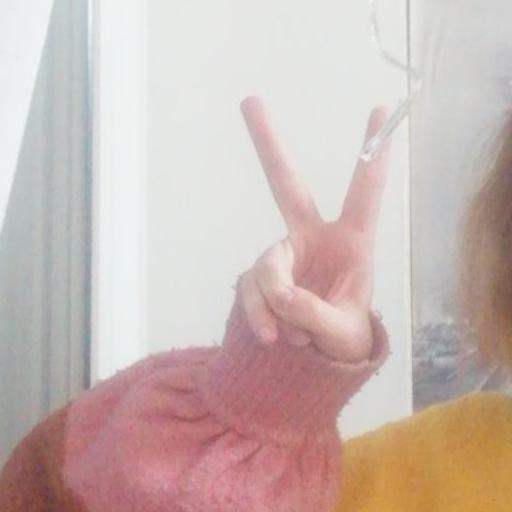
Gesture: peace